Greater Winnipeg Water District Aqueduct

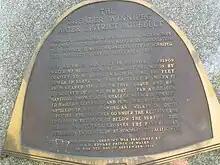
Plaque on aqueduct monument, Stephen Juba Park, Waterfront Drive, shows shape of much of the buried conduit, near

A stone monument was unveiled at the foot of James Avenue in Stephen Juba Park in Winnipeg to commemorate the aqueduct. The monument includes a Historic Sites Advisory Board of Manitoba plaque designed in the shape of the aqueduct pipe, a Canadian Water Landmark plaque by the American Water Works Association, and a National Historic Civil Engineering Site plaque unveiled in 1994 by the Canadian Society for Civil Engineering.